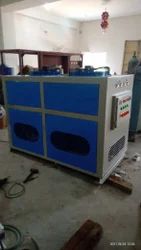
Label: Industrial_Water_Chiller